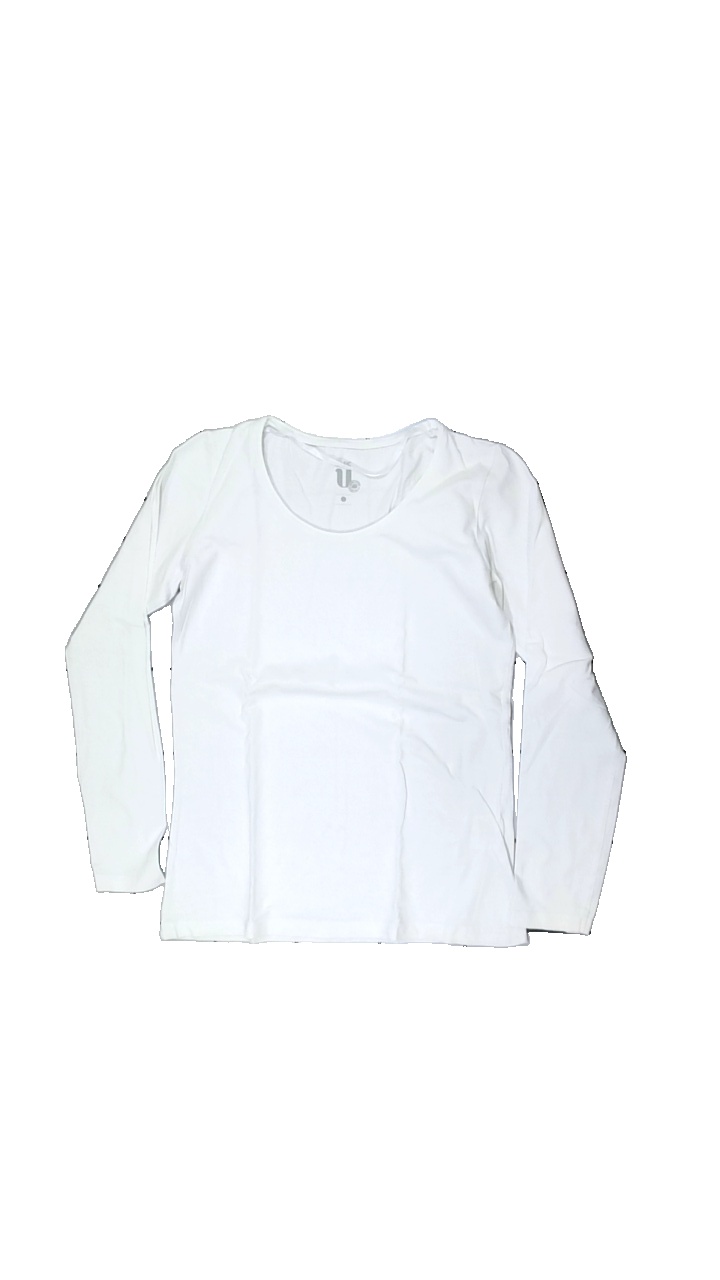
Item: Shirt (Ladies)
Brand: Basic U
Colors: White
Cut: Regular
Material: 100% cotton
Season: All
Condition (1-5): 3
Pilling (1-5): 4
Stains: Minor
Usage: Export
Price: <50